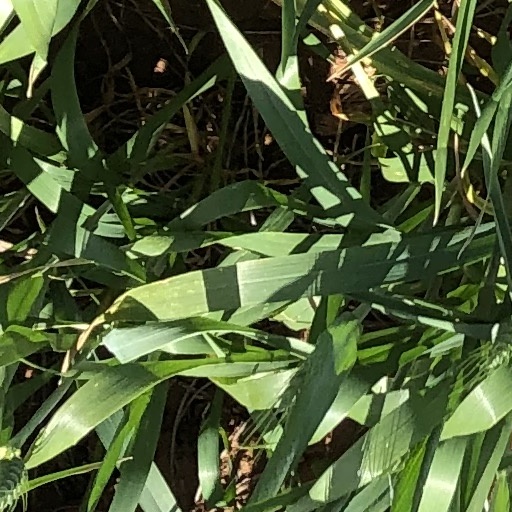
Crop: wheat